Kerseycleugh Bridge

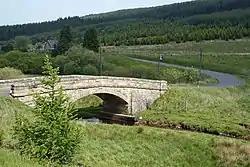

Kerseycleugh Bridge is a small stone bridge across the River North Tyne at Kerseycleugh in Northumberland.